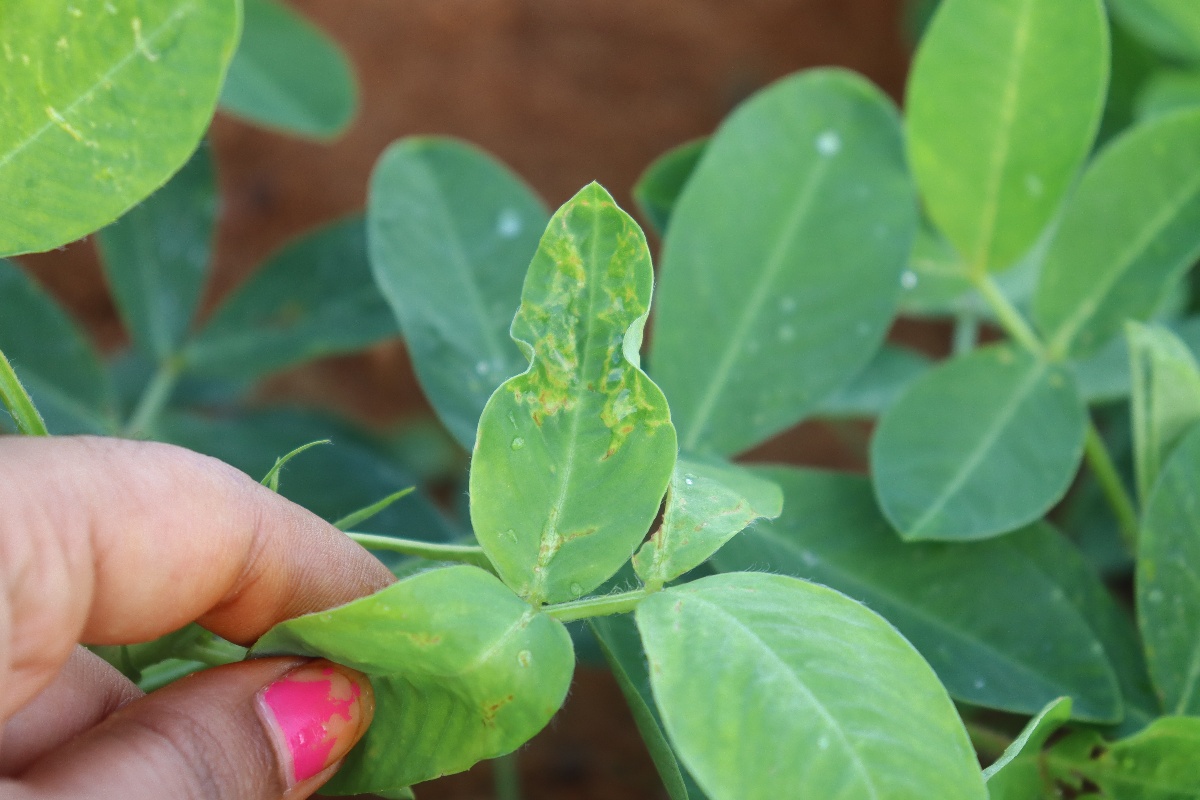
Label: healthy leaf